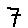
Label: 7